2008 French Grand Prix

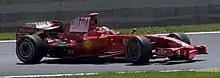
Massa's teammate Kimi Räikkönen had to settle for second place after being slowed by an exhaust failure.

On lap 20, Trulli and Kubica, then in fourth, pitted. Over the next two laps, both Räikkönen and Massa pitted. By lap 30, Räikkönen had opened his lead to 6.6 seconds over Massa, while Trulli was over half a minute behind him in third. Just before half distance, Räikkönen's pace became slower, and Massa behind him caught up, passing his teammate on lap 39. After the race, Räikkönen explained that his lack of pace was due to his car's right exhaust pipe breaking, causing the engine to lose power. Further back, Kovalainen, who was running seventh, passed Webber to take sixth.